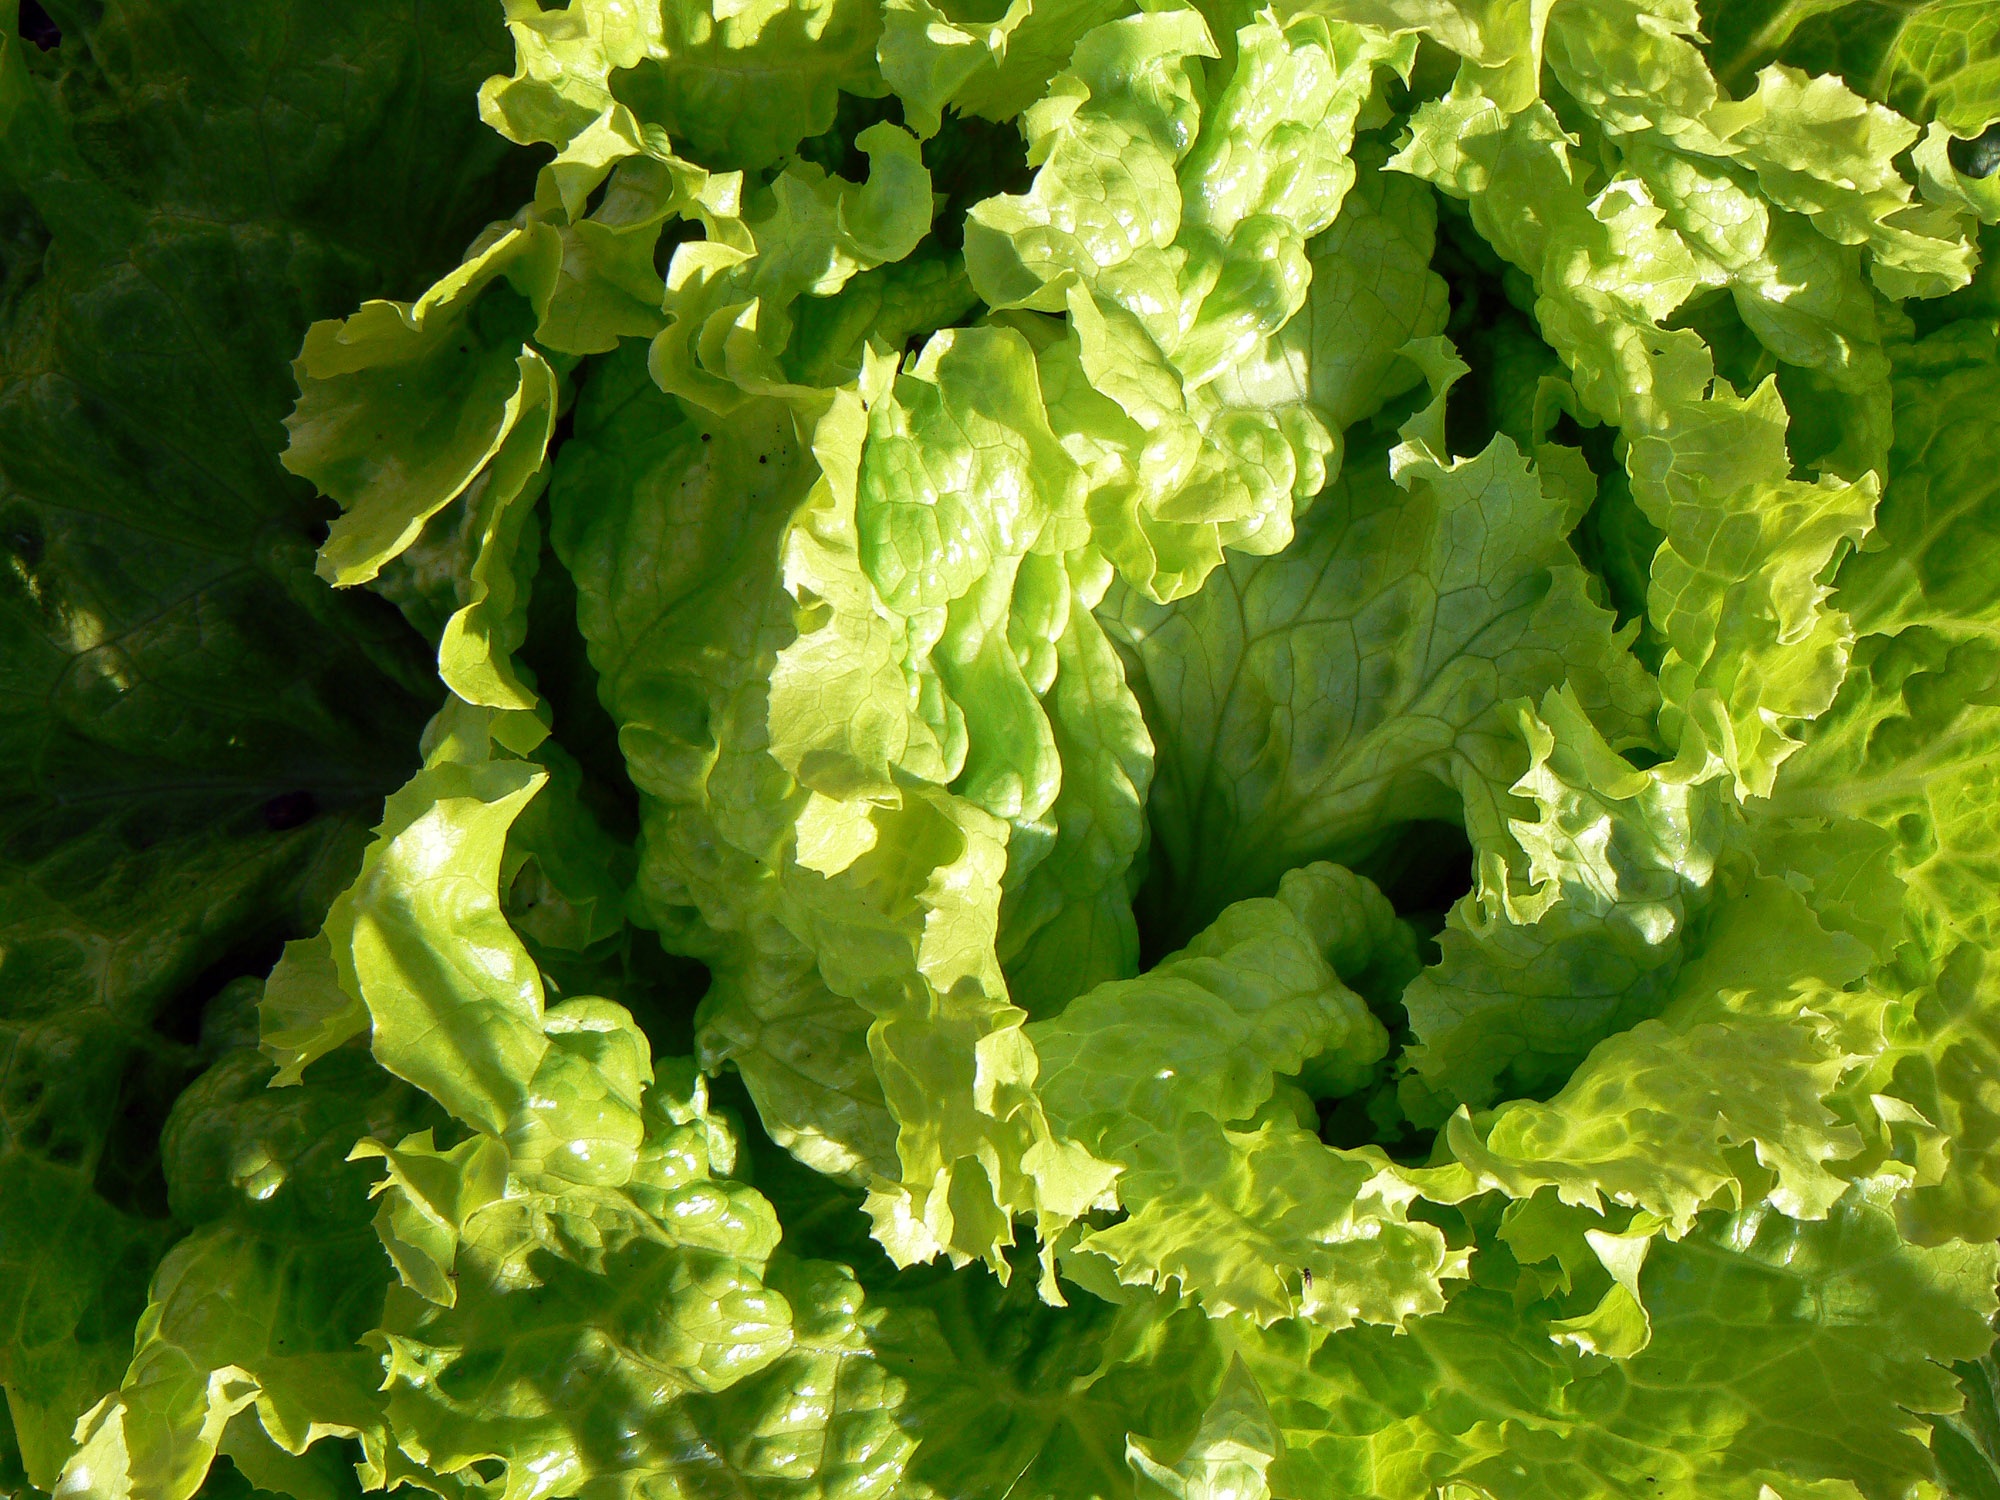
leaf, flower, food, salad, green, produce, vegetable, lettuce, power, vegetarian, healthy food, green salad, healthy eating, brassica, flowering plant, annual plant, land plant, mustard plant, leaf vegetable, rapini